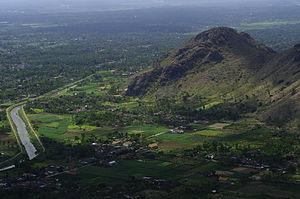
Le kabupaten de Tulungagung, en indonésien Kabupaten Tulungagung, est un kabupaten d'Indonésie situé dans la province de Java oriental.